Michael Nottingham

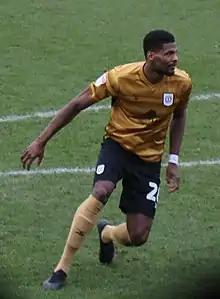
Nottingham playing for Crewe at Morecambe, February 2020.

Nottingham signed for Crewe Alexandra on a six-month loan deal on 16 January 2020, and made his Crewe debut two days later in a 1-0 win over Cheltenham Town at Gresty Road. He scored his first Crewe goal, the equaliser in a 1–1 draw at Exeter City, on 3 March 2020. Crewe manager David Artell had hoped to sign Nottingham, but Blackpool manager Neil Critchley triggered an option to automatically extend Nottingham's contract.